John de Pulteney

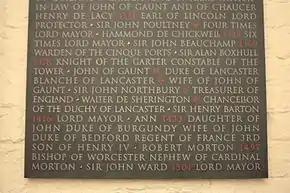
Poultney's name listed on the Memorial to graves destroyed in Old St Paul's Cathedral

Sir John de Pulteney (sometimes spelled Poultney; died 8 June 1349) was a major English entrepreneur and property owner, who served four times as Lord Mayor of London.